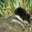
Label: shrew